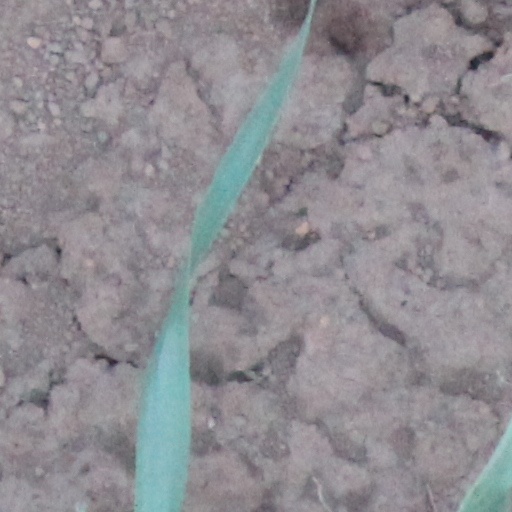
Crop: wheat